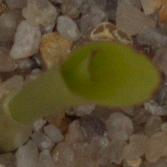
Label: maize